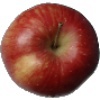
Label: Apple Red 1